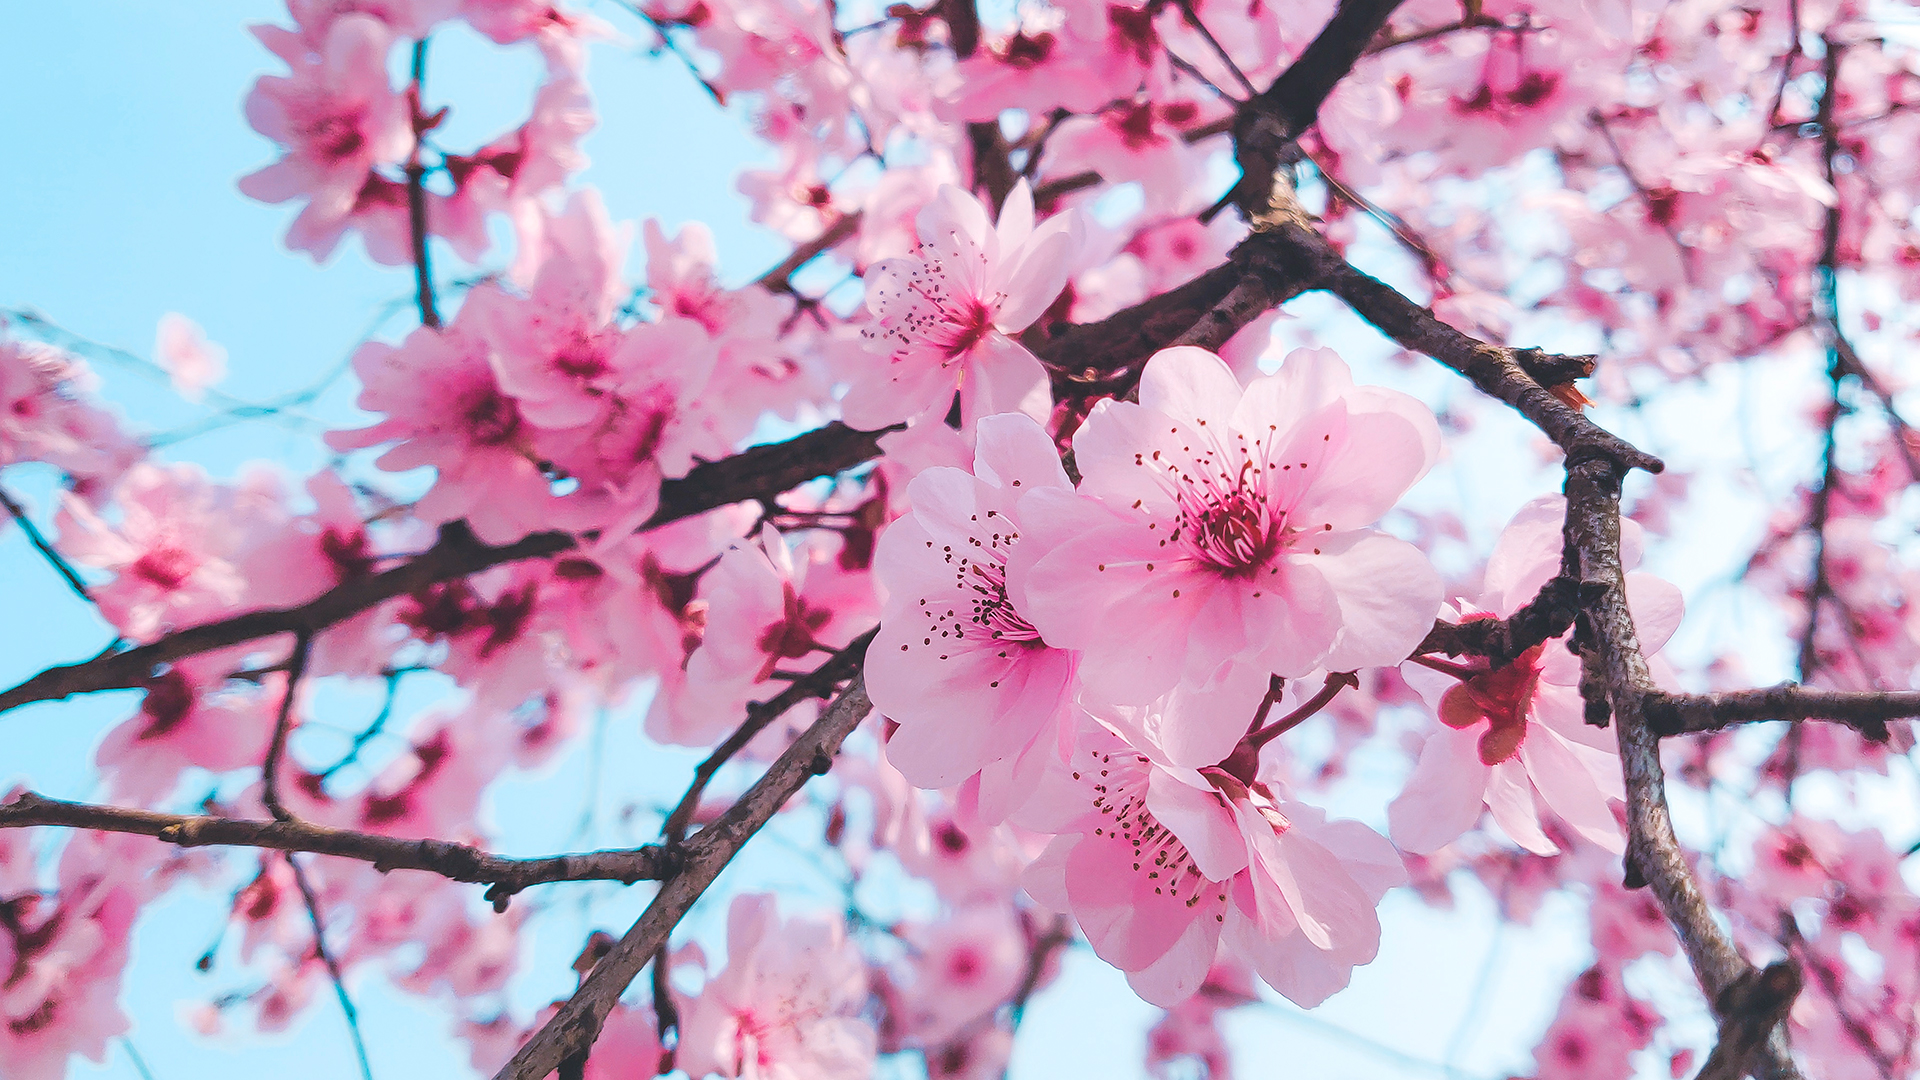
natural, flower, blossom, plant, pink, branch, spring, cherry blossom, petal, tree, twig, sky, flowering plant, prunus, plant stem